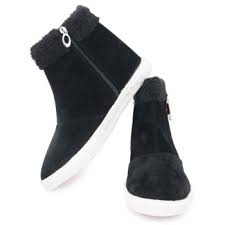
Waste category: shoes